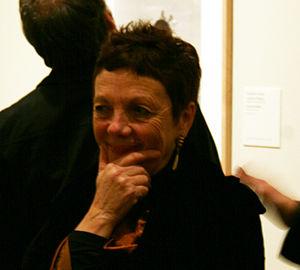
María Graciela del Carmen Iturbide Guerr est une photographe mexicaine. Elle est considérée, aux côtés de Manuel Álvarez Bravo, comme l'une des photographes les plus importantes du Mexique.